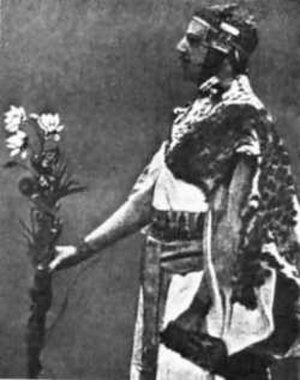
Samuel Liddell MacGregor Mathers
Mathers i rituel klædning
Samuel Liddell MacGregor Mathers var engelsk okkultist og magiker. Grundlægger i 1880'erne af Den Hermetiske Orden Det Gyldne Daggry. Mathers oversatte og redigerede et antal magiske grimoirer: